Veil of Veronica

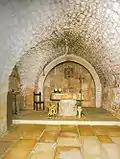
The Chapel of The Holy Face on the Via Dolorosa, Jerusalem.

On the Via Dolorosa in Jerusalem there is a small chapel, known as the Chapel of the Holy Face. Traditionally, this is regarded as the home of Saint Veronica and site of the miracle.